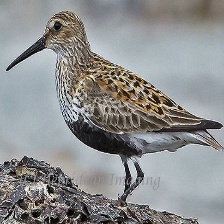
Species: DUNLIN
Scientific name: CALIDRIS ALPINA
ImageNet parent category: red-backed_sandpiper